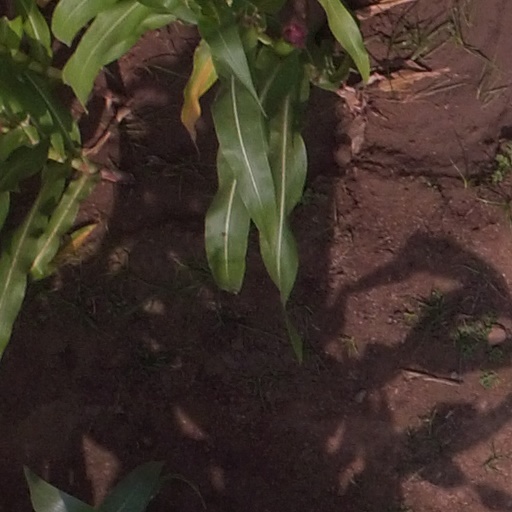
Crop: maize; corn